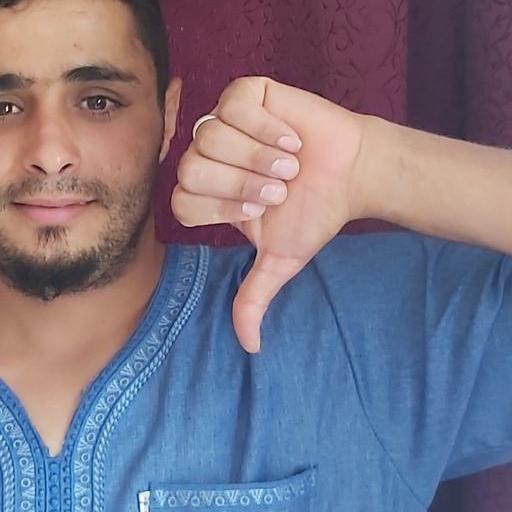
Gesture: dislike